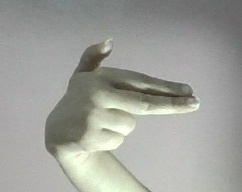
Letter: ghain